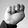
ASL letter: N